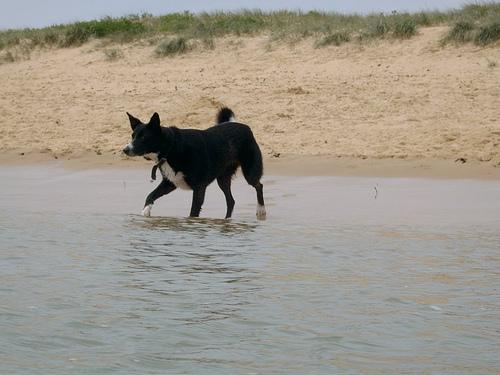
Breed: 209-n000049-kelpie